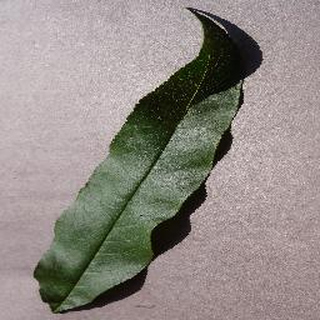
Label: healthy_peach